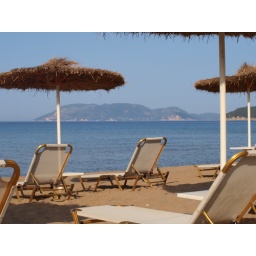
One of the most beautiful beach in Zakynthos, Gerakas beach, where Caretta Caretta turtle lays it's eggs